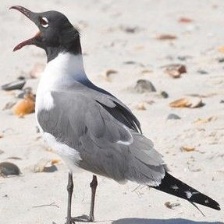
Species: LAUGHING GULL
Scientific name: LEUCOPHAEUS ATRICILLA